Clearance diver

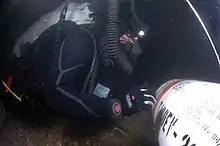
Preparing to raise a mine from the seabed

A clearance diver was originally a specialist naval diver who used explosives underwater to remove obstructions to make harbours and shipping channels safe to navigate, but the term "clearance diver" was later used to include other naval underwater work. Units of clearance divers were first formed during and after World War II to clear ports and harbours in the Mediterranean and Northern Europe of unexploded ordnance and shipwrecks and booby traps laid by the Germans.